Italian colonists in the Dodecanese

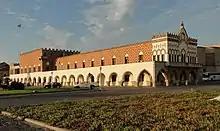
Former "Palazzo Governale"

In the 1936 Italian census of the Dodecanese islands, the total population was 129,135, of which 7,015 were Italians. Nearly 80% of the Italian colonists lived in the island of Rhodes. Approximately 40,000 Italian soldiers and sailors were on military duty in the Dodecanese islands in 1940.